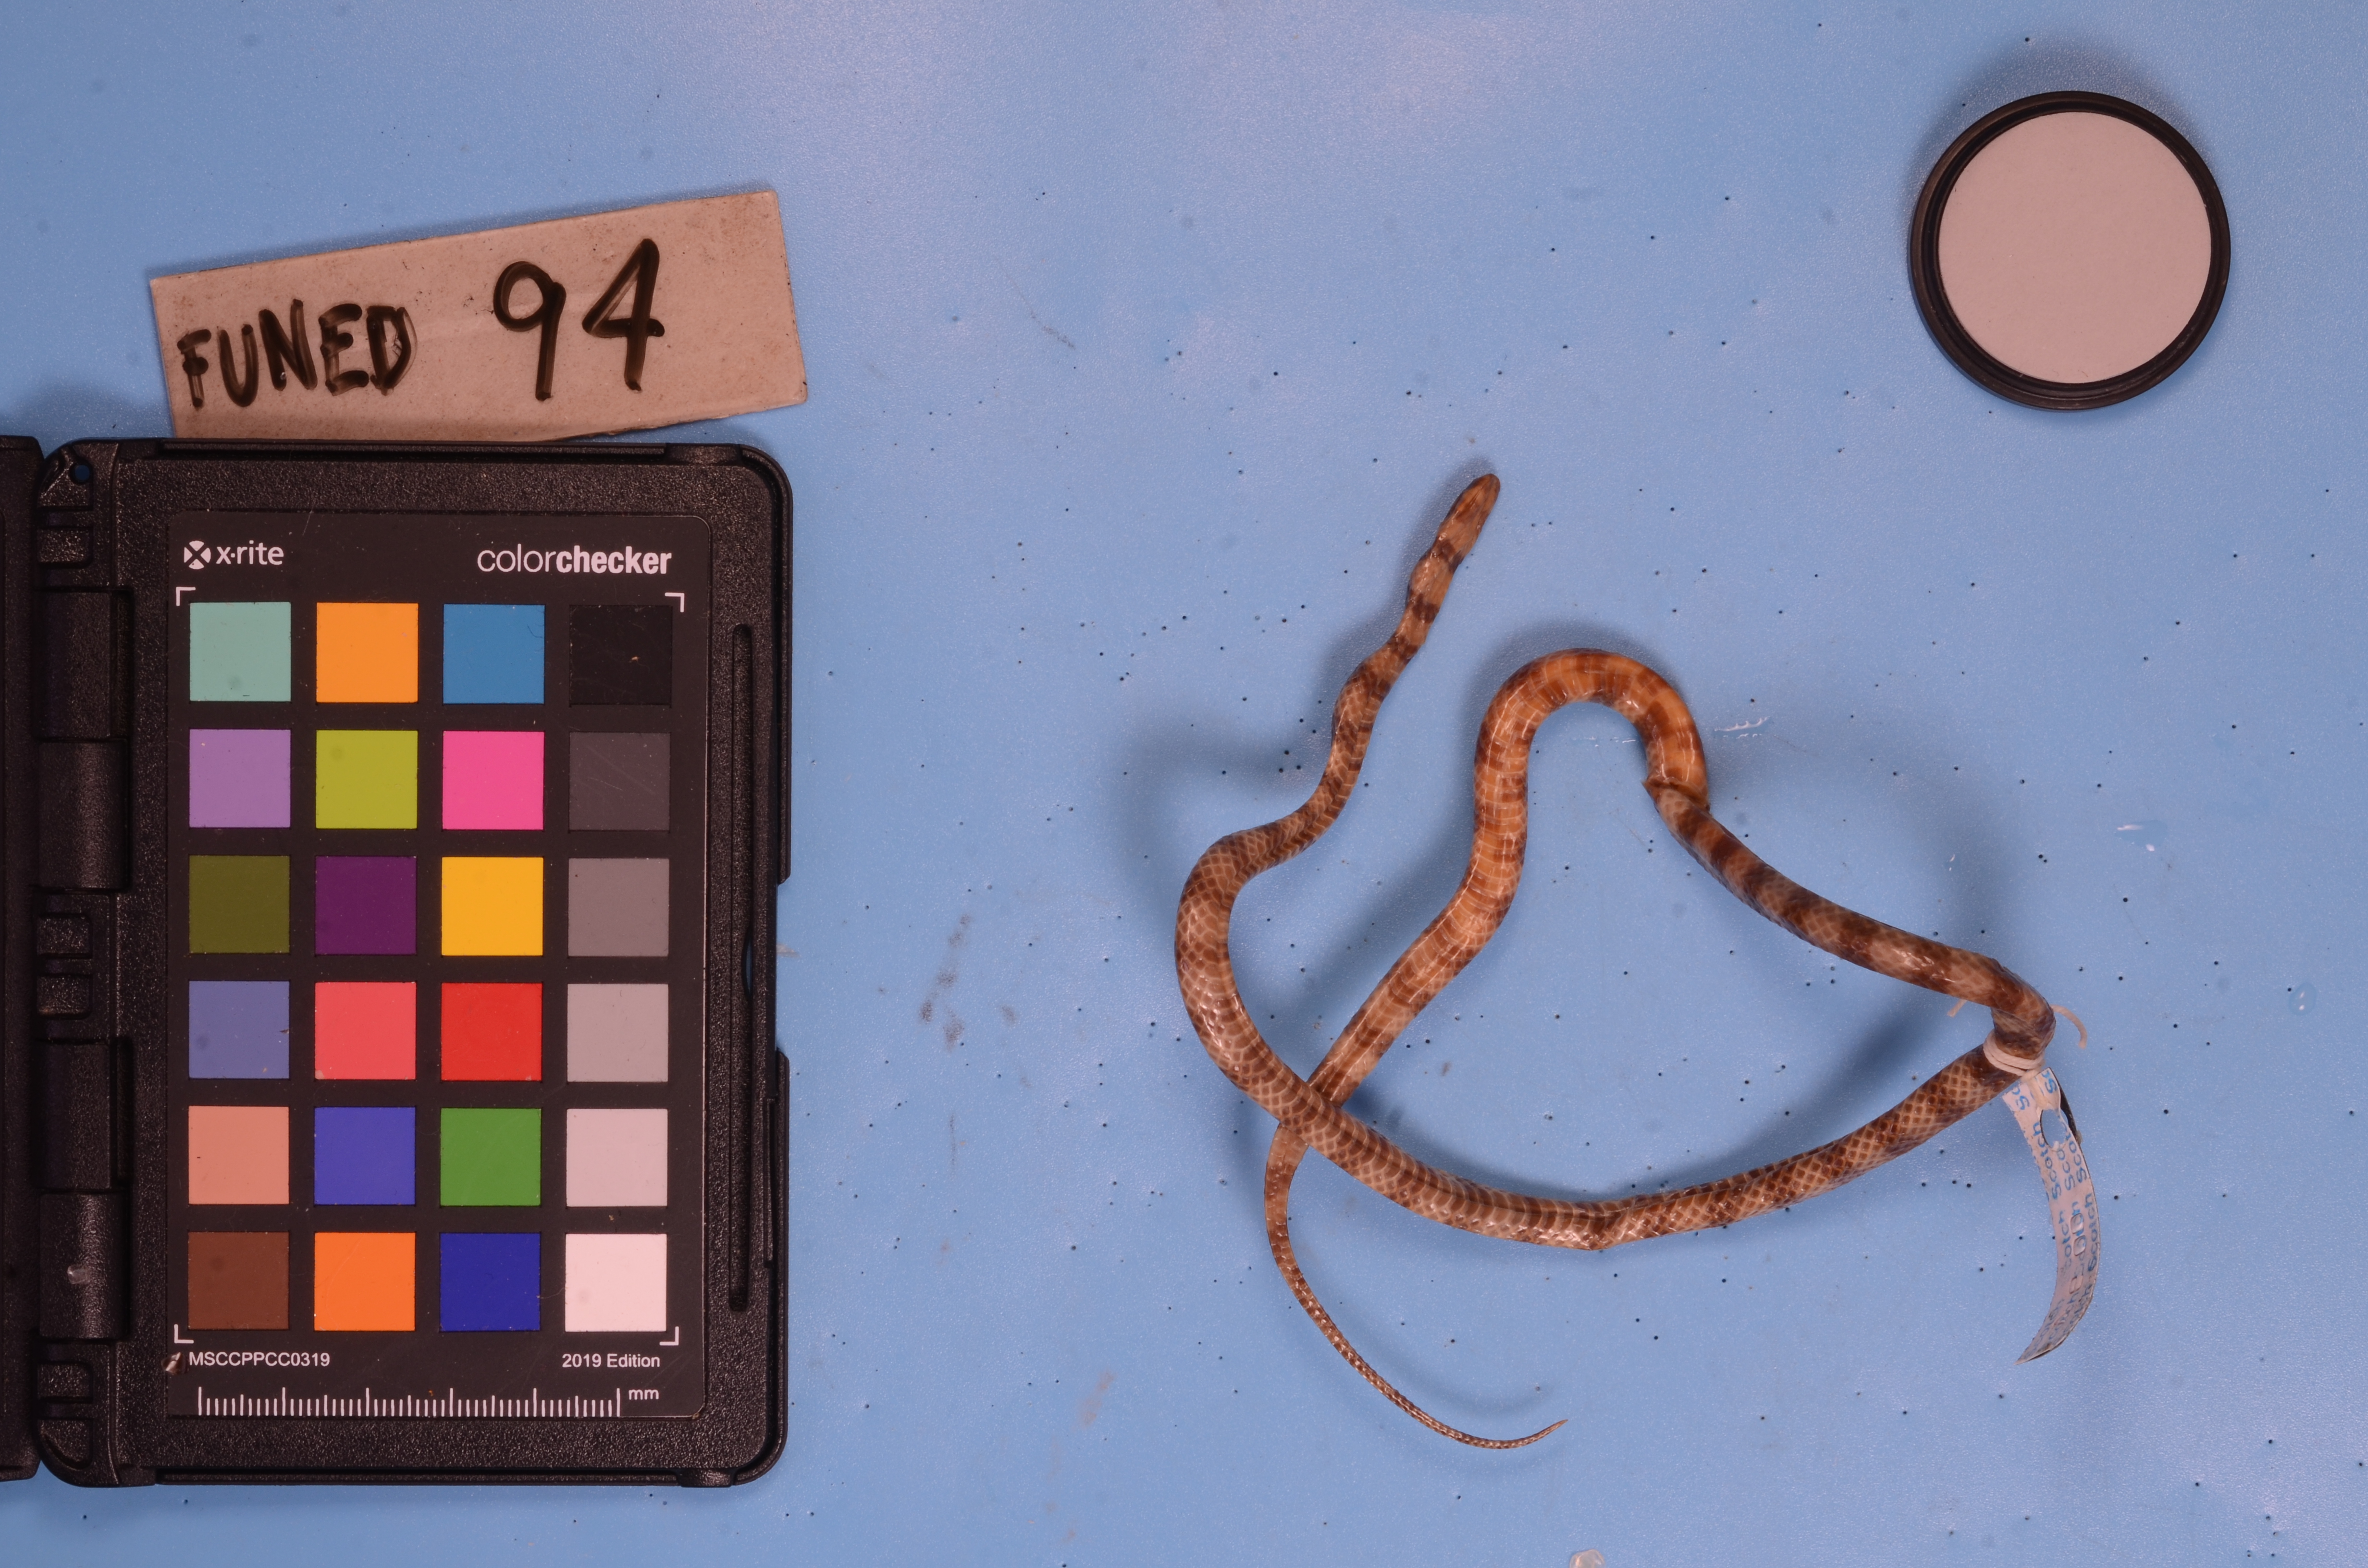
Species: Hydrops triangularis
View: ventral
Mimicry status: mimic